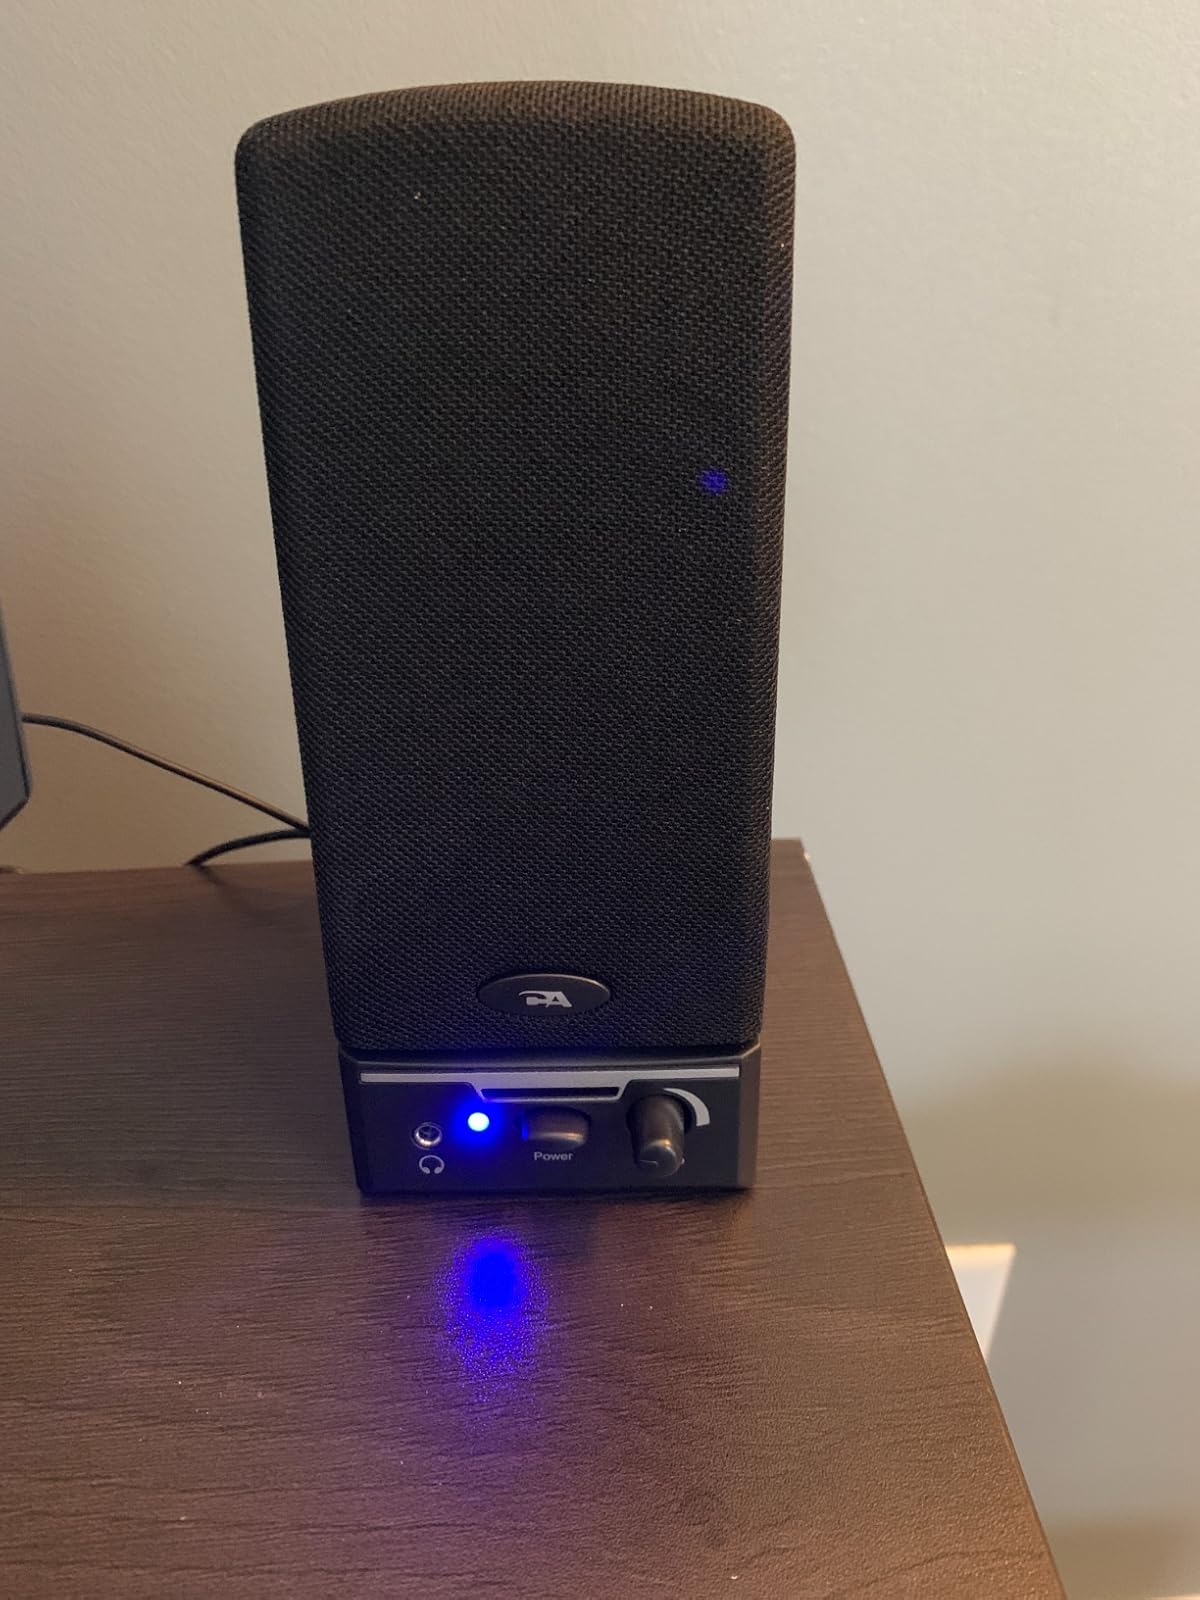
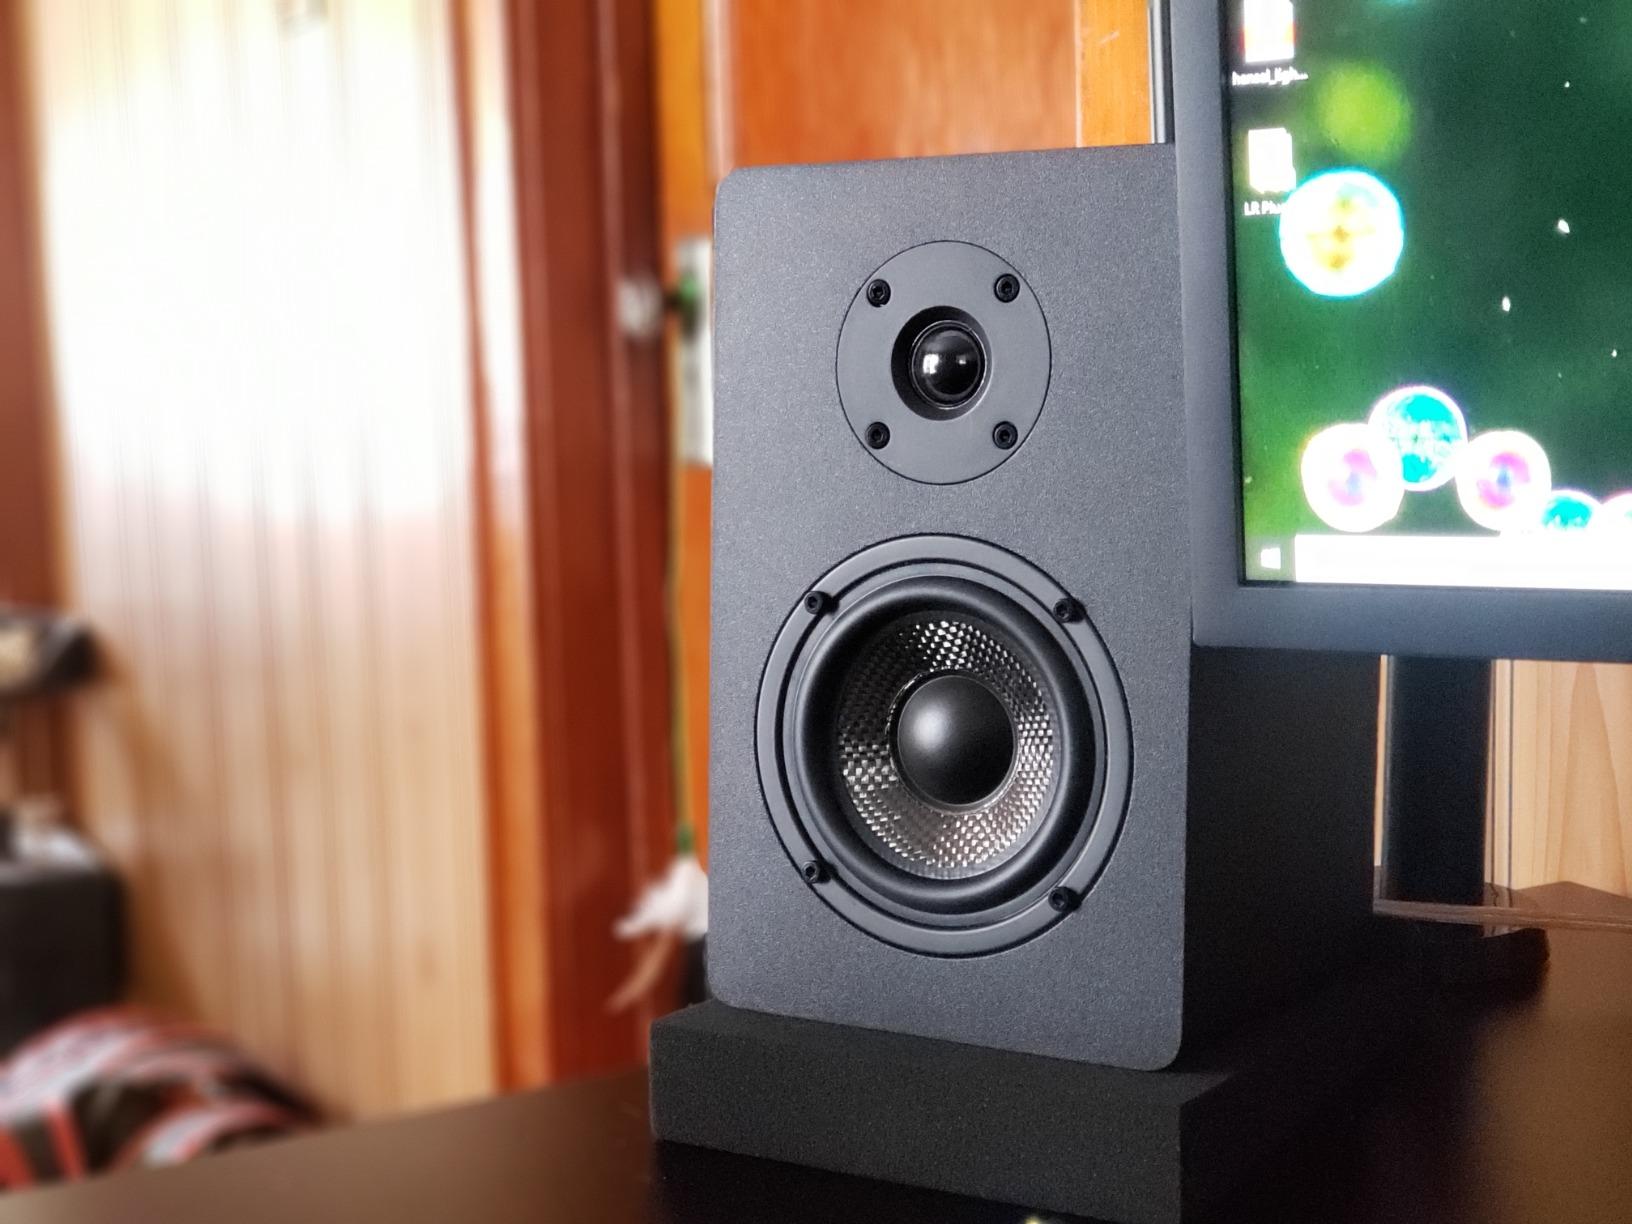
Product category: speaker
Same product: no